Au hasard Balthazar

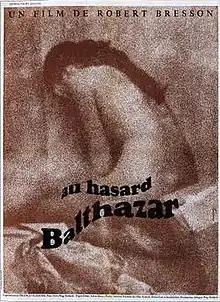
French poster

Au hasard Balthazar (meaning "Balthazar, at Random"), also known as "Balthazar", is a 1966 tragedy film directed by Robert Bresson. Believed to be inspired by a passage from Fyodor Dostoyevsky's 1868–69 novel "The Idiot", the film follows a donkey as he is given to various owners, most of whom treat him callously.